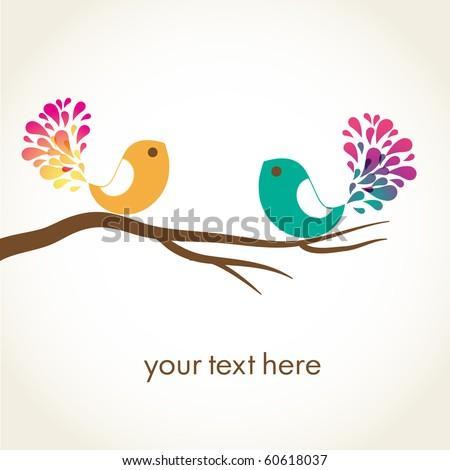
vintage card with cute birds on the tree